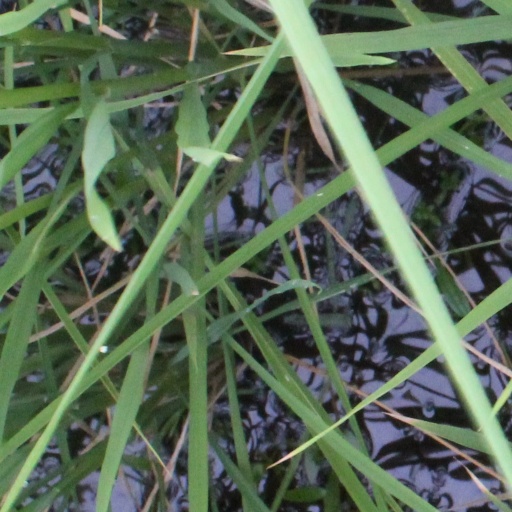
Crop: rice